Merchants National Bank (Saint Paul)

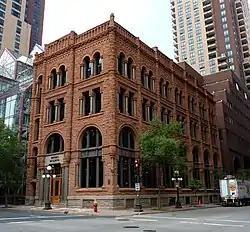

The Merchants National Bank or Brooks Building is a commercial building in Saint Paul, Minnesota, United States, built and opened in 1892 as a financial center in St. Paul's Lowertown neighborhood at the corner of Jackson Street and Fifth Street. The structure, designed by Edward Bassford, uses sandstone in a Richardsonian Romanesque style. The ground floor was occupied by an influential bank, while the upper stories provided law offices. Several office tenants went on to great state or national prominence, including Cushman Kellogg Davis, Cordenio Severance, Frank B. Kellogg, Pierce Butler, and William D. Mitchell. For many years, the building was known as the McColl Building. It is listed on the National Register of Historic Places. The four-story structure was carefully rehabilitated and restored by David A. Brooks, and the building now carries his family name.